December When There Is No Angel

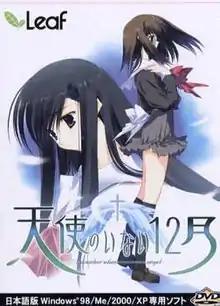

is a Japanese adult visual novel developed and published by Leaf. The game was released in both CD-ROM and DVD formats on September 26, 2003.